BBC Far Eastern Relay Station

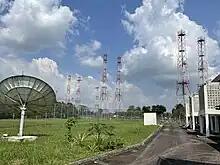
Downlink satellite dish and shortwave broadcast antenna arrays at BBC Far Eastern Relay Station

During this period an extra tower and an array covering 15-21 MHz were added at Kranji, with automatic equipment to turn the senders on and off, to assign and slew the beam radiated from the antennas, to select programmes, and to control tape machines. In 1987, the installation of an additional Marconi BD272 250 kW transmitter brought from Daventry transmitting station increased the number of senders to 9, followed by another similar unit from Skelton transmitting station two years later. At its peak of operation in the 1980s, the station employed 55 staff and broadcast over 100 hours of programming daily, running up a monthly power bill exceeding SGD400,000.